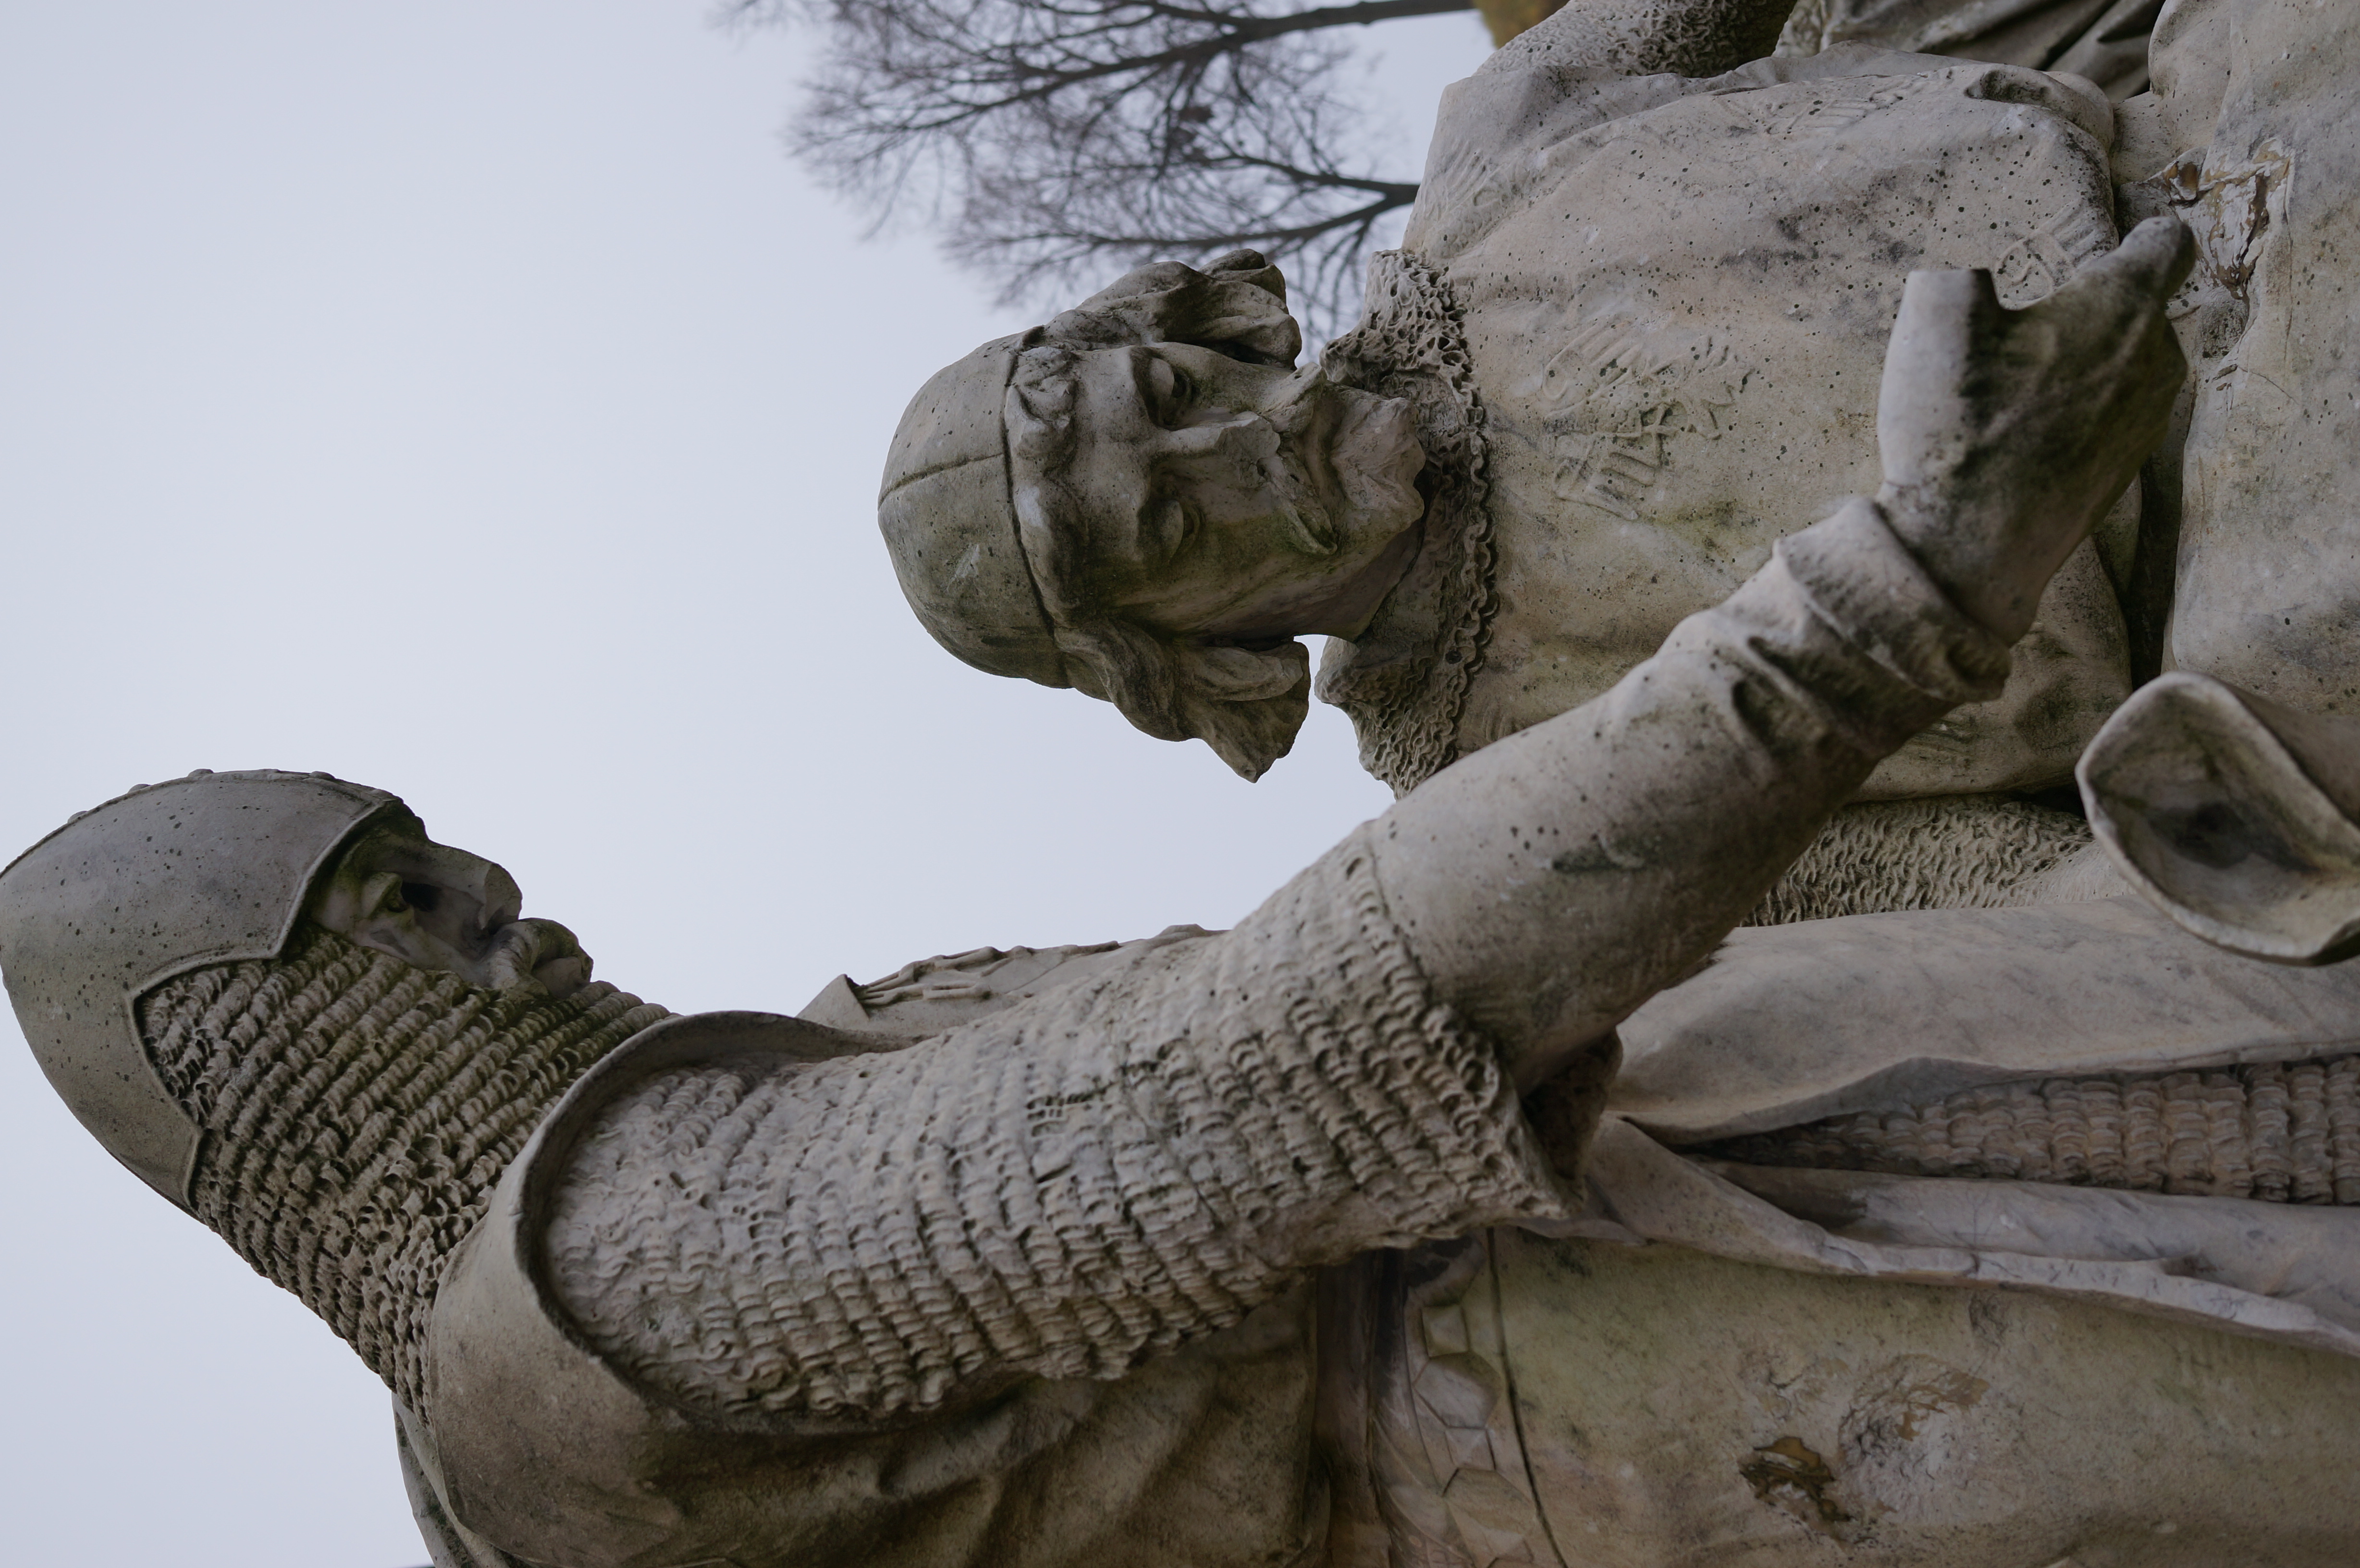
monument, statue, sculpture, memorial, art, 2013, temple, germany, deutschland, berlin, sony, sigma, carving, nex, nex6, lenstagged, steffenzahn, 30mm, sigma30mm28exdn, sigma30mmf28, sigma30mmf28dn, sigma30mm, ancient history